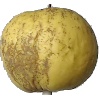
Label: Apple Golden 1